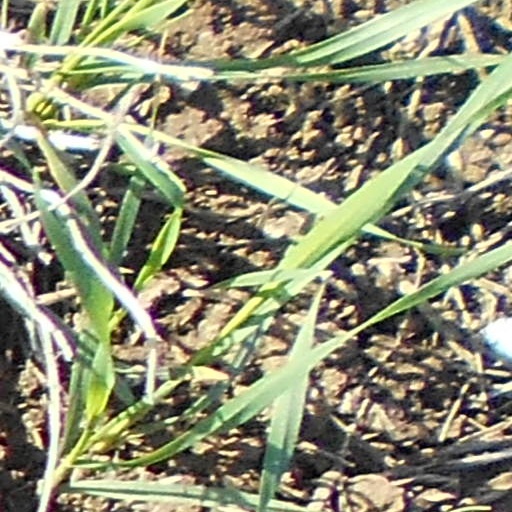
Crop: wheat